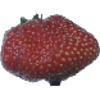
Label: strawberry_wedge